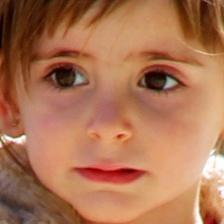
Label: faces